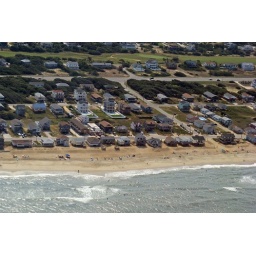
Aerial view of the beach in Kitty Hawk and the house we rented.